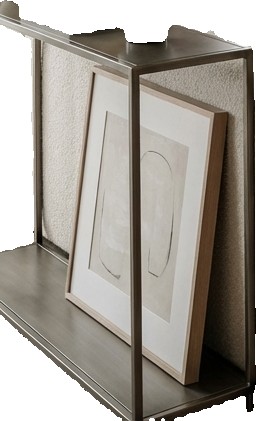
Surface category: table